Sullivan Expedition

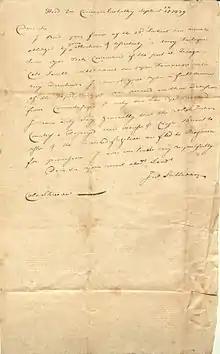
Letter from John Sullivan, 1779

On May 30, 1778, a raid on Cobleskill by Brant's Volunteers resulted in the deaths of 22 regulars and militia. On June 10, 1778, the Board of War of the Continental Congress concluded that a major Indian war was in the offing. Since a defensive war would prove inadequate, the board called for an expedition of 3,000 men against Fort Detroit and a similar thrust into Seneca country to punish the Iroquois. Congress designated Major General Horatio Gates to lead the expedition and appropriated funds for the campaign. Despite these efforts, the campaign did not occur until the following year.